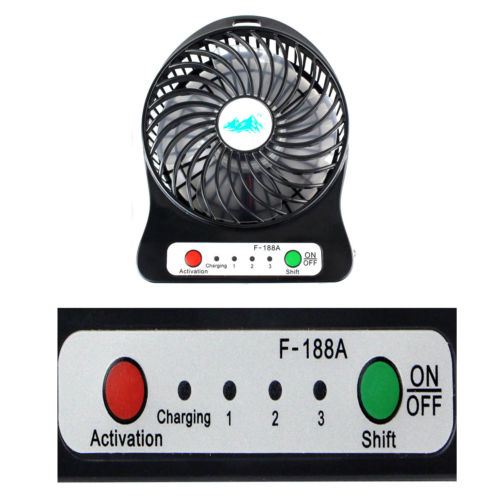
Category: fan